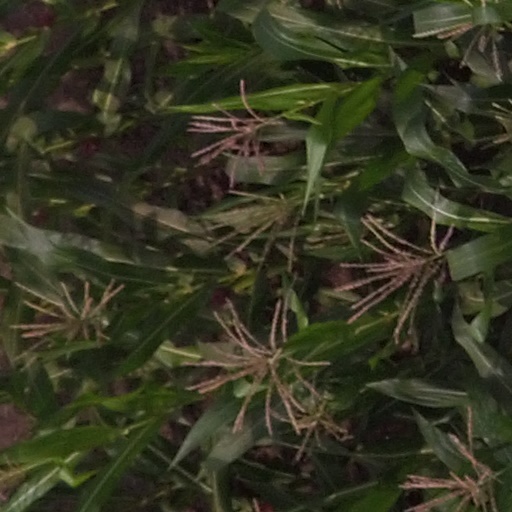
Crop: maize; corn